Ringtone

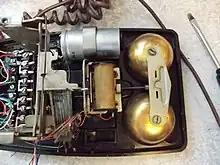
Electromechanical ringer in a 20th century landline telephone

A telephone rings when the telephone network indicates an incoming call, so that the recipient is alerted of the call attempt. Landline telephones typically receive an electric alternating current signal, called "power ringing" or "ringing signal", generated by the telephone exchange to which the telephone is connected. The ringing current originally operated an electric bell. For mobile phones, the network sends a message to the recipient's device, which may activate a sound, or a visual or vibrating indication.